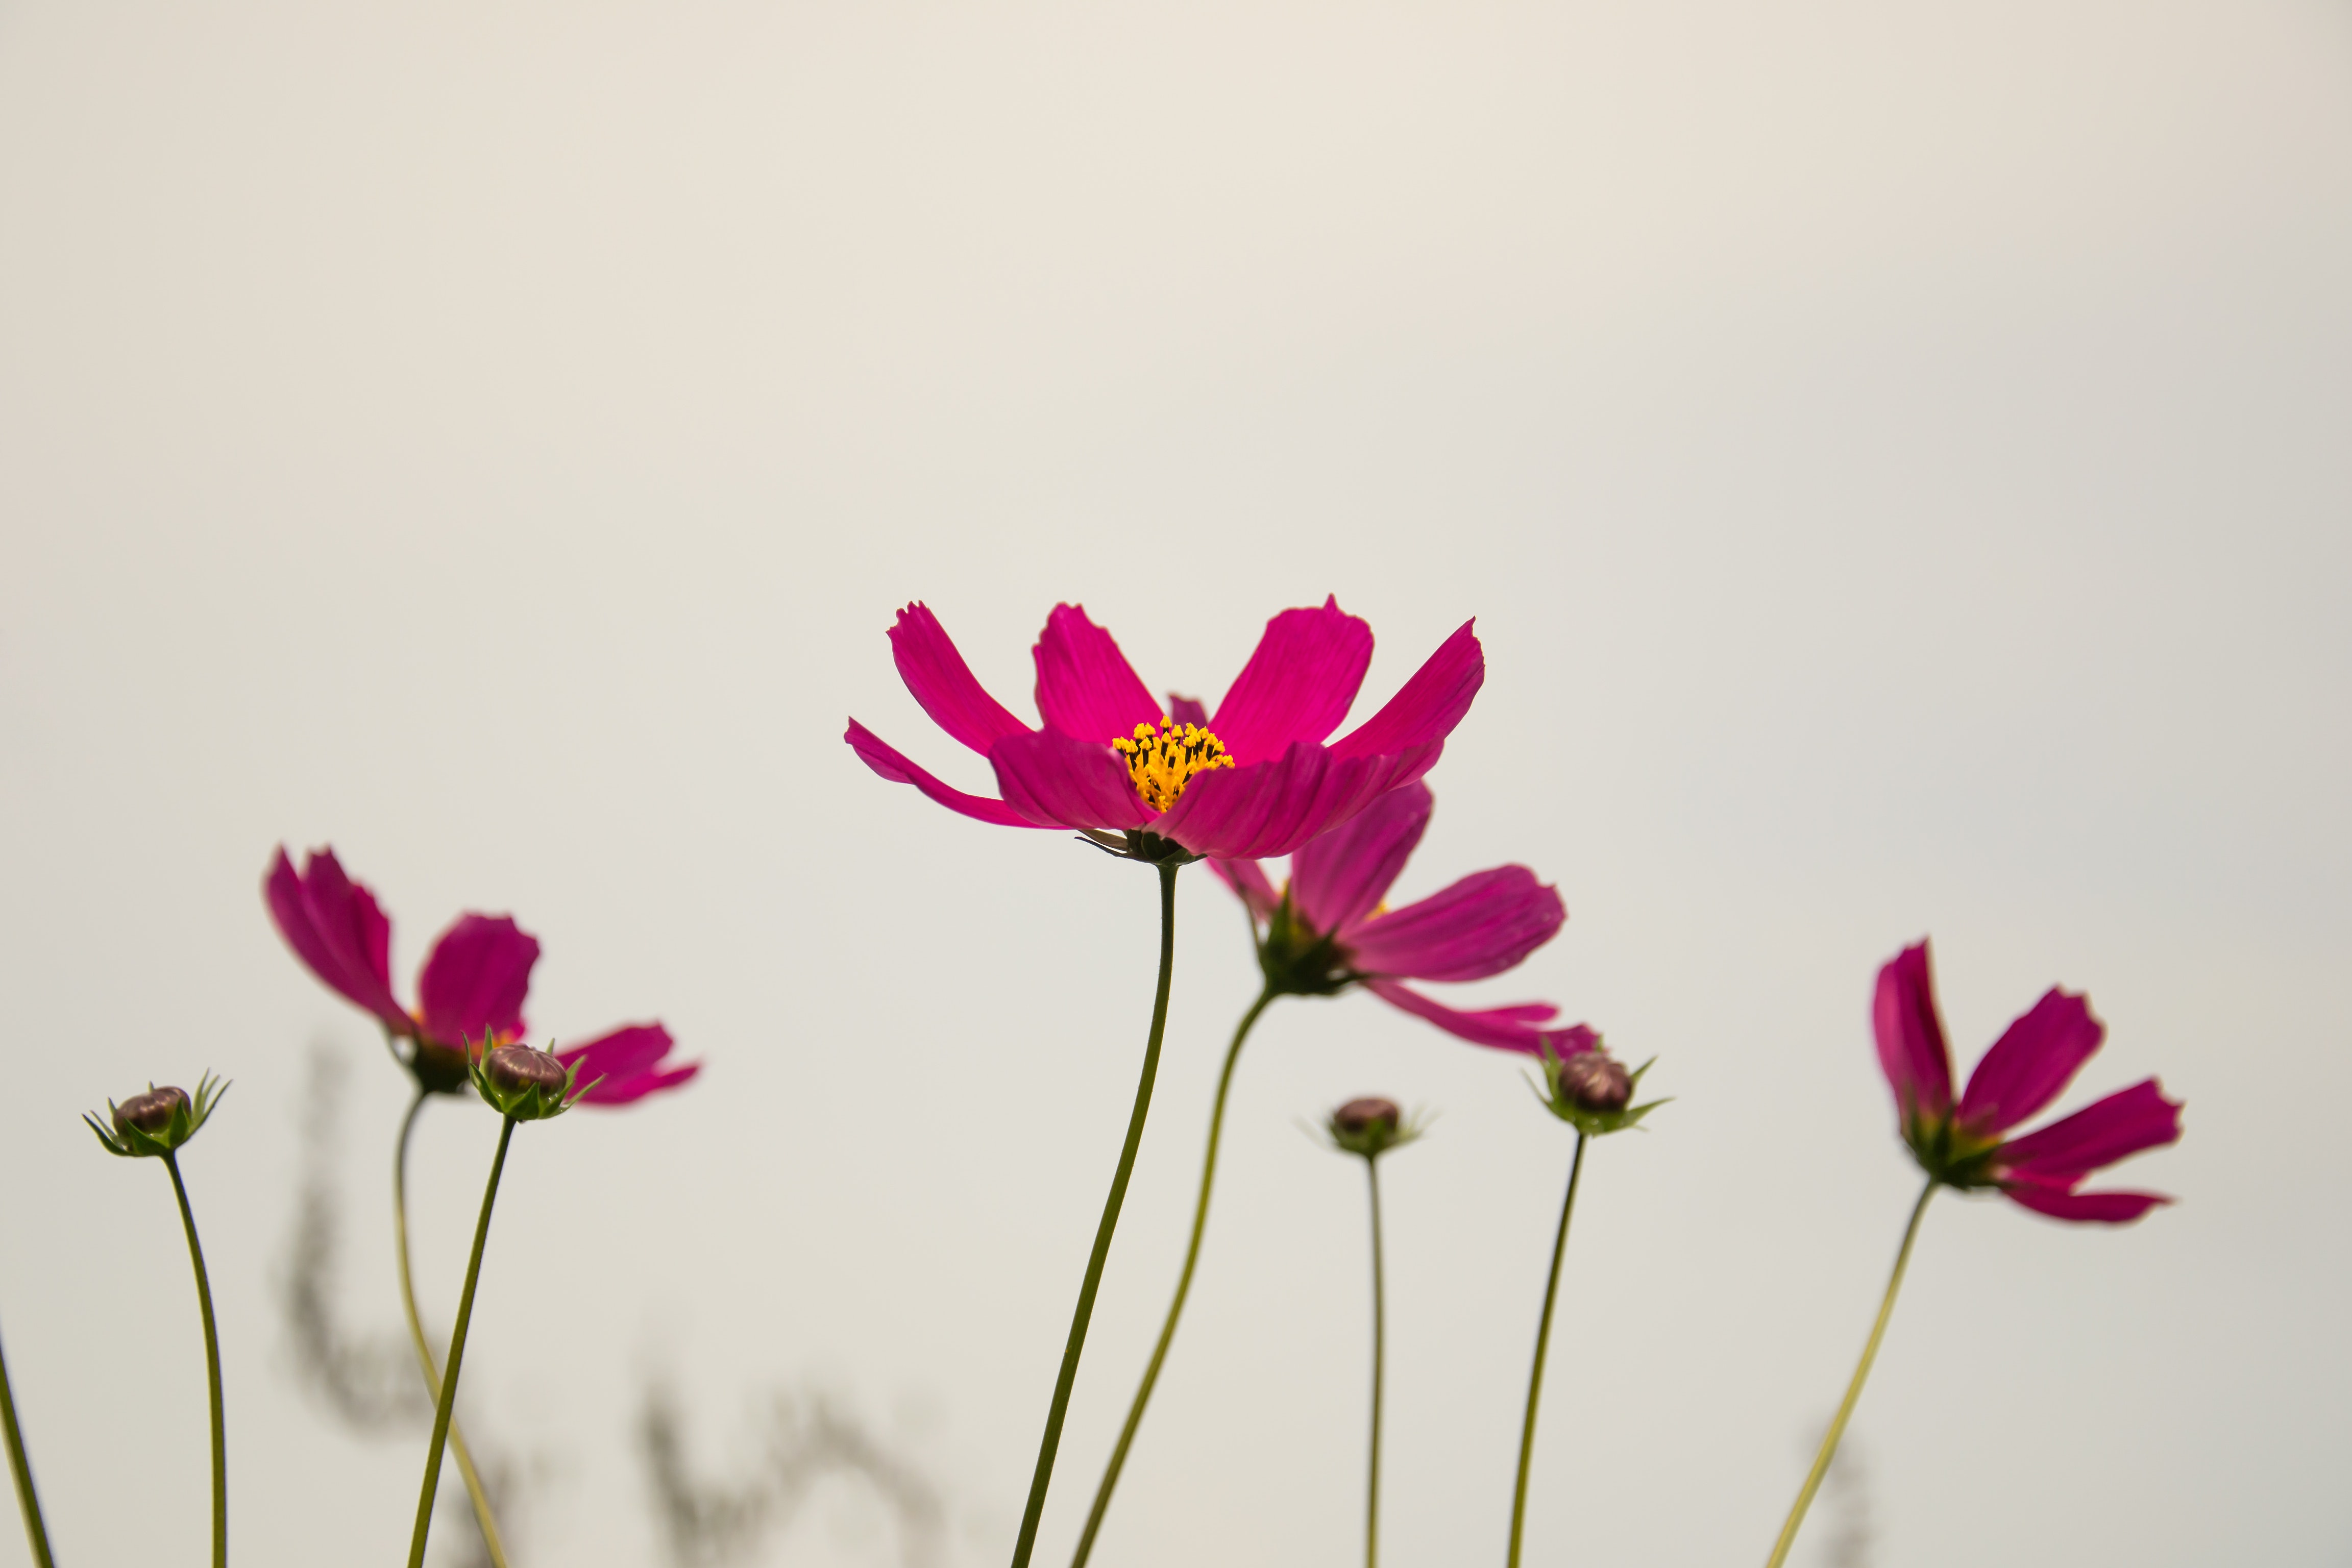
flower, flowering plant, plant, petal, pink, botany, plant stem, garden cosmos, cosmos, wildflower, Pedicel, daisy family, pink family